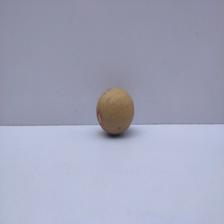
Size: Small